Diving regulator

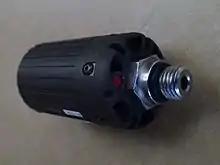
Submersible wireless pressure transducer for remote dive computer display

Some dive computers are designed to measure, display, and monitor pressure in the diving cylinder. This can be very beneficial to the diver, but if the dive computer fails the diver can no longer monitor his or her gas reserves. Most divers using a gas-integrated computer will also have a standard air pressure gauge, though, the SPG and hose have several potential points of failure. The computer is either connected to the first stage by a high pressure hose, or has two parts - the pressure transducer on the first stage and the display at the wrist or console, which communicate by wireless data transmission link; the signals are encoded to eliminate the risk of one diver's computer picking up a signal from another diver's transducer or radio interference from other sources. Some dive computers can receive a signal from more than one remote pressure transducer. The Ratio iX3M Tech and others can process and display pressures from up to 10 transmitters.